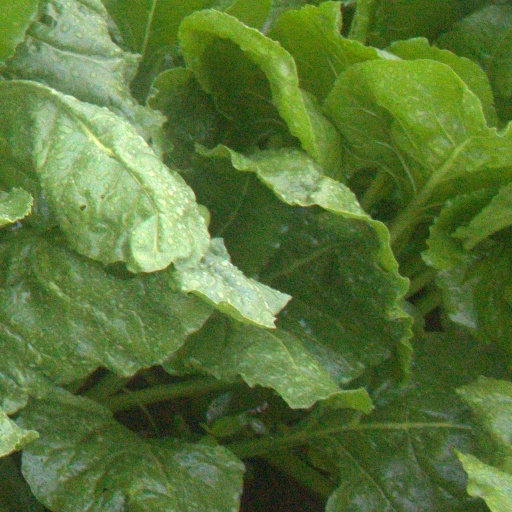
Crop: sugar beet